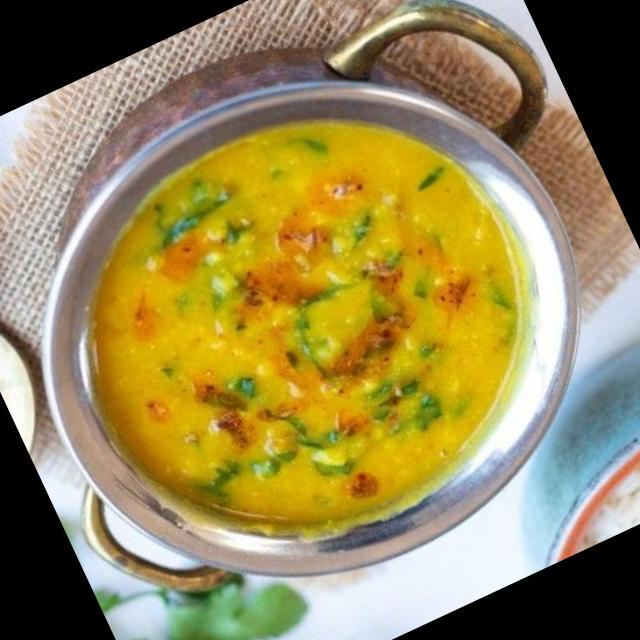
Dish: dal_makhani